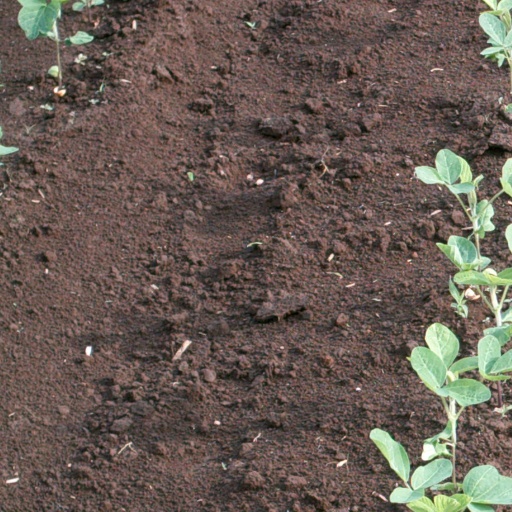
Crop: soybean